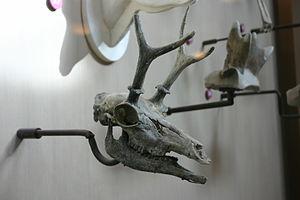
Cosoryx est un genre éteint d’herbivores terrestres de la famille des Antilocapridae, vivant en Amérique du Nord du Miocène, entre −13 millions d’années et −5 millions d’années.